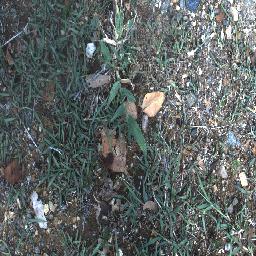
Label: negative